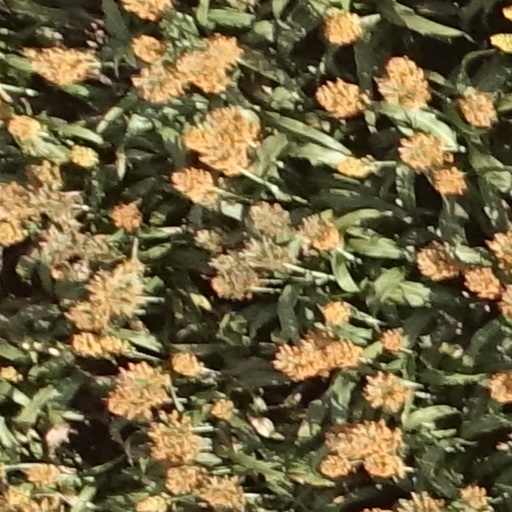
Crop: sorghum